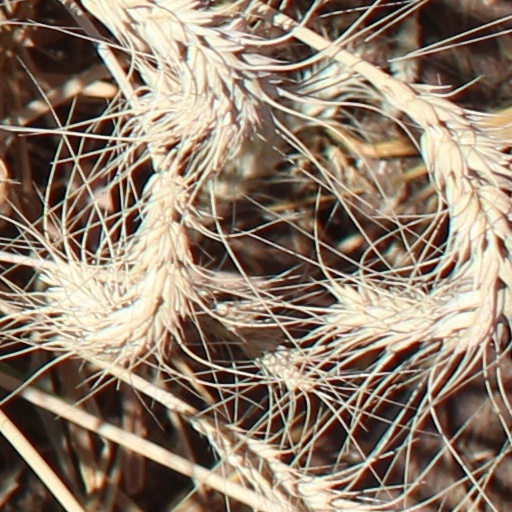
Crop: wheat